Kingdom of Amber

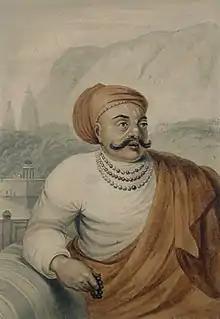
Mahadji Scindia, the Maratha chief who raided the Rajputana throughout the late 18th century weakening Rajput states

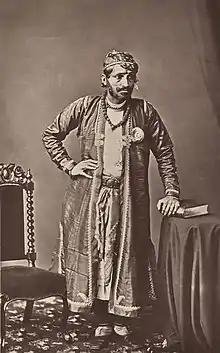
Ram Singh II

Sawai Jai Singh II was a great patron of Science, Mathematics, Scholarship, Art, Architecture and Literature. Well acquainted with Indian and Greek mathematics, Jai Singh was aware of contemporary developments in Europe in the field of mathematics. He also made contacts with the Portuguese king Emmanuel in 1727 comparing Portuguese astronomical observations with Indian and pointing out that Indian versions were better. He made several instruments to make astronomical observations including small brass instruments to 24-meter stone structures and observatories called "Jantar Mantar". Two Jatar-Mantars still exist in usable state, one in Delhi, one in Jaipur.